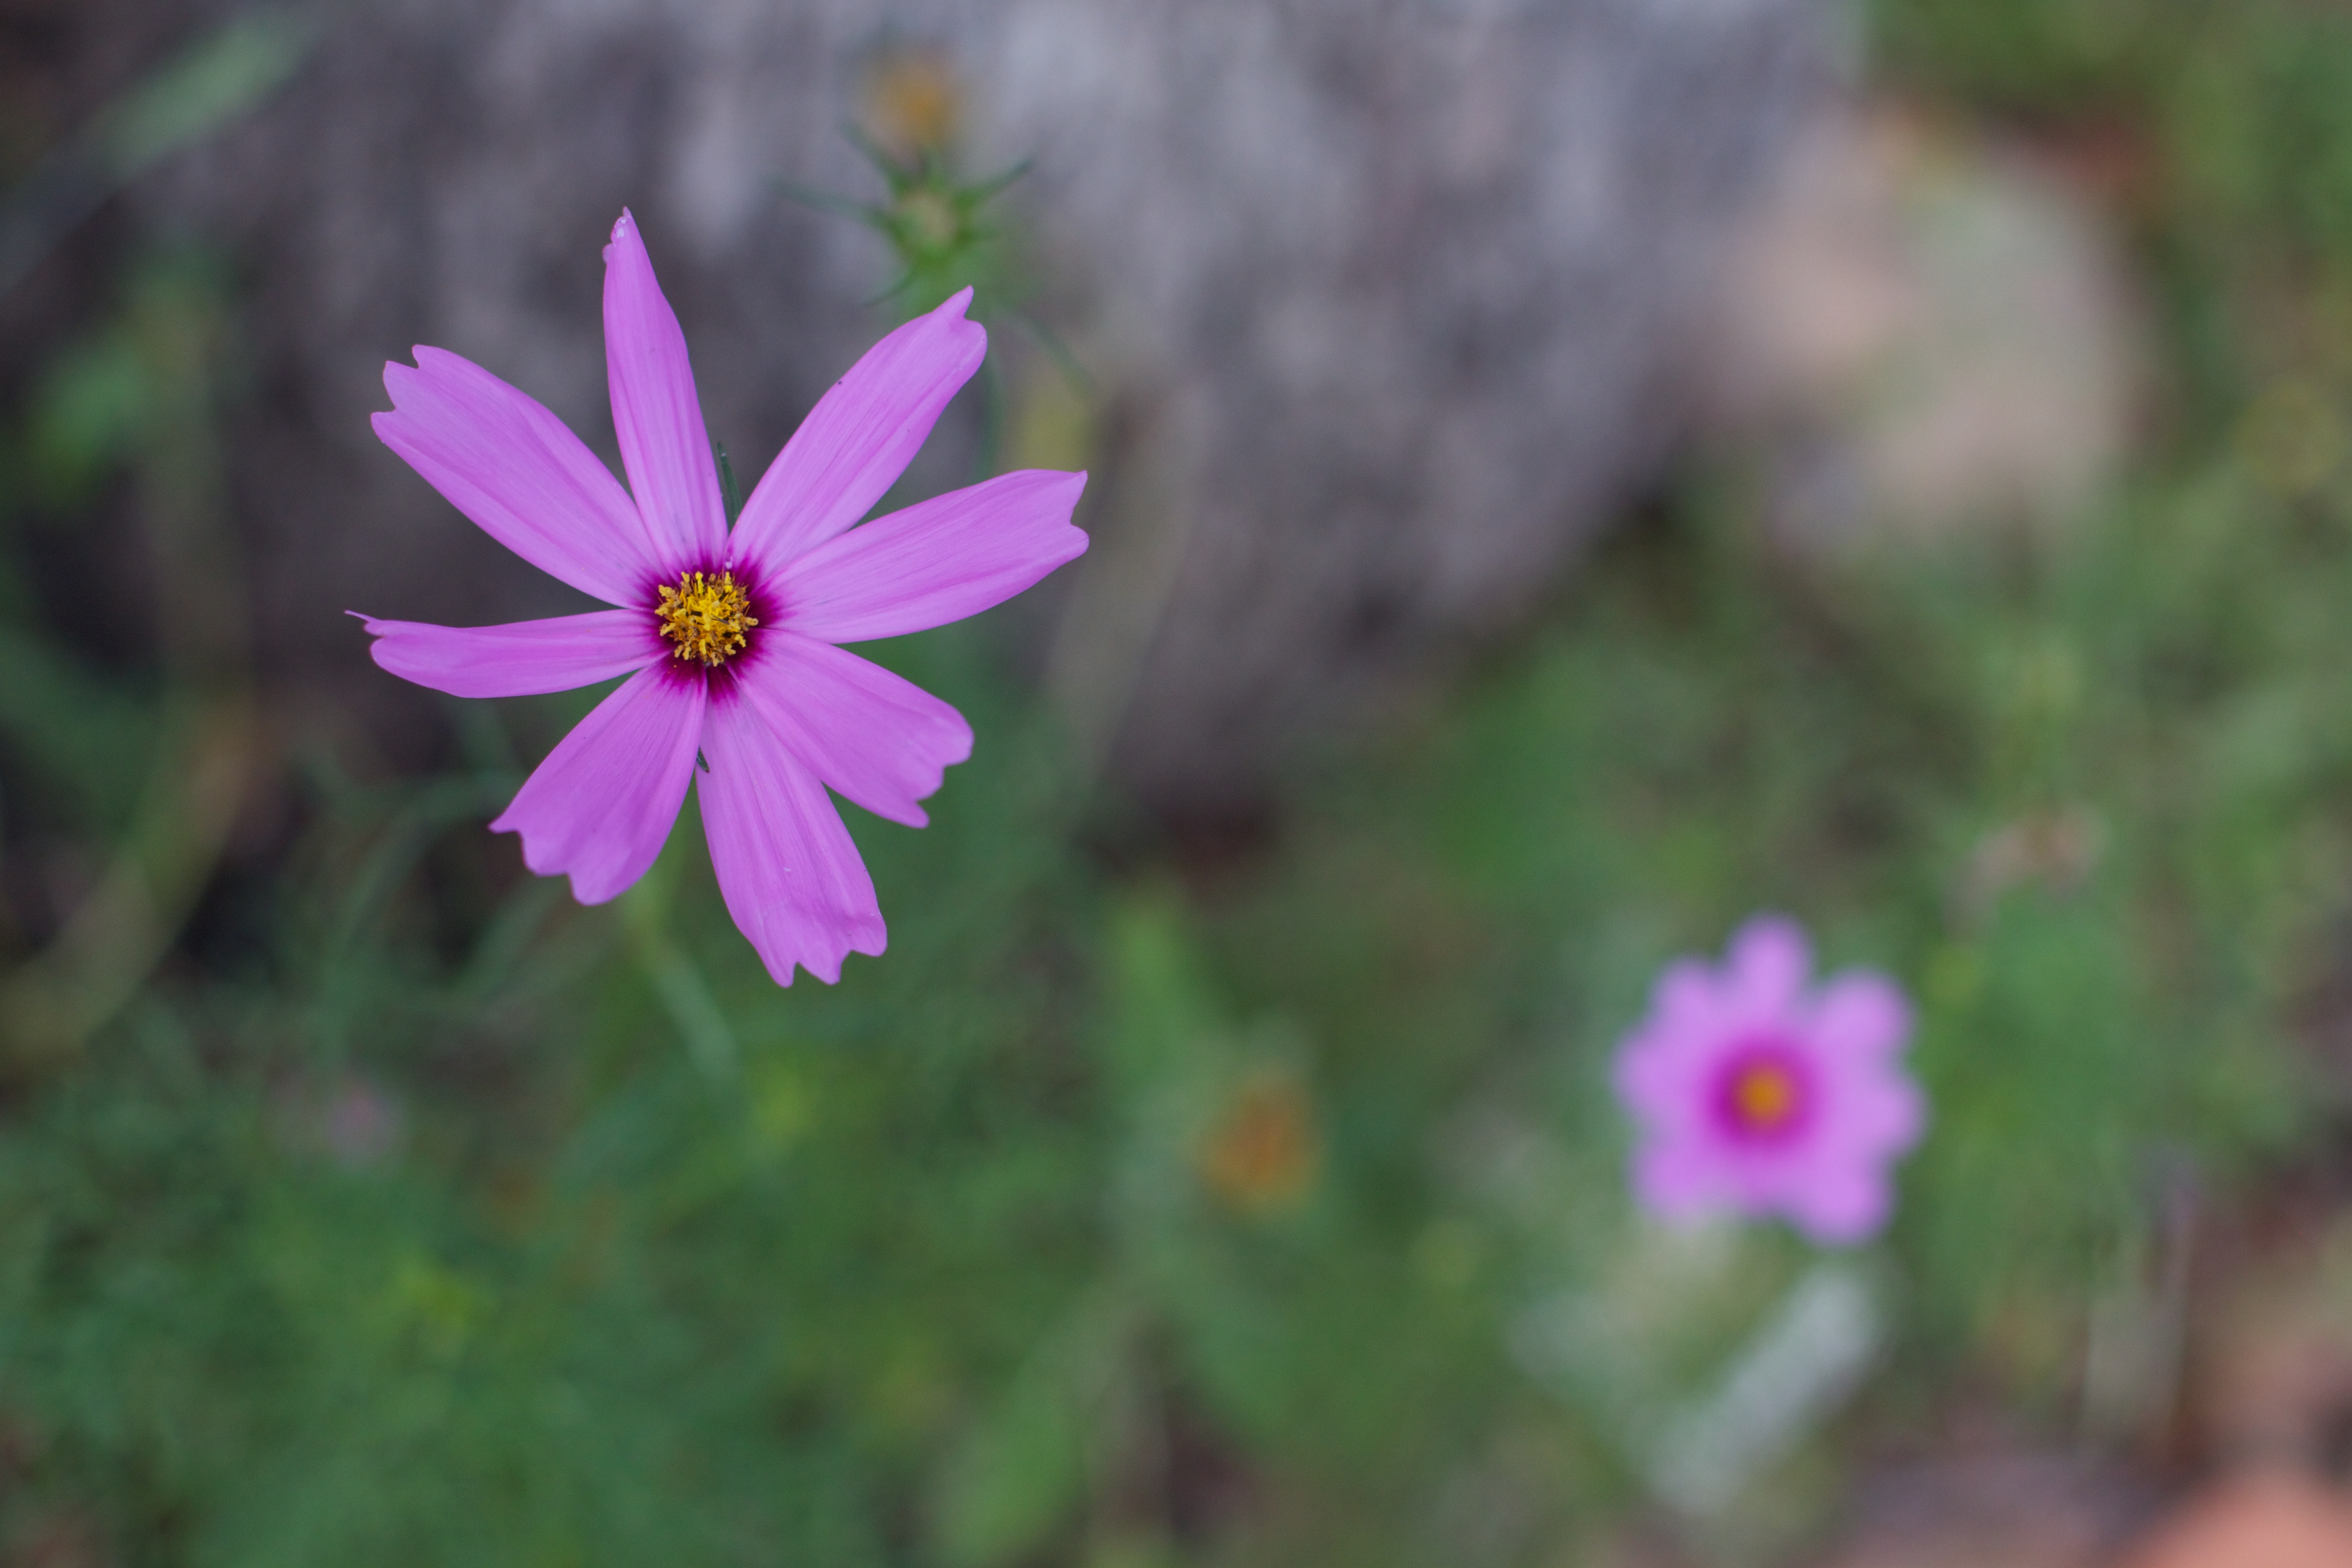
nature, blossom, plant, meadow, flower, petal, cosmo, botany, flora, wildflower, macro photography, flowering plant, daisy family, annual plant, land plant, garden cosmos